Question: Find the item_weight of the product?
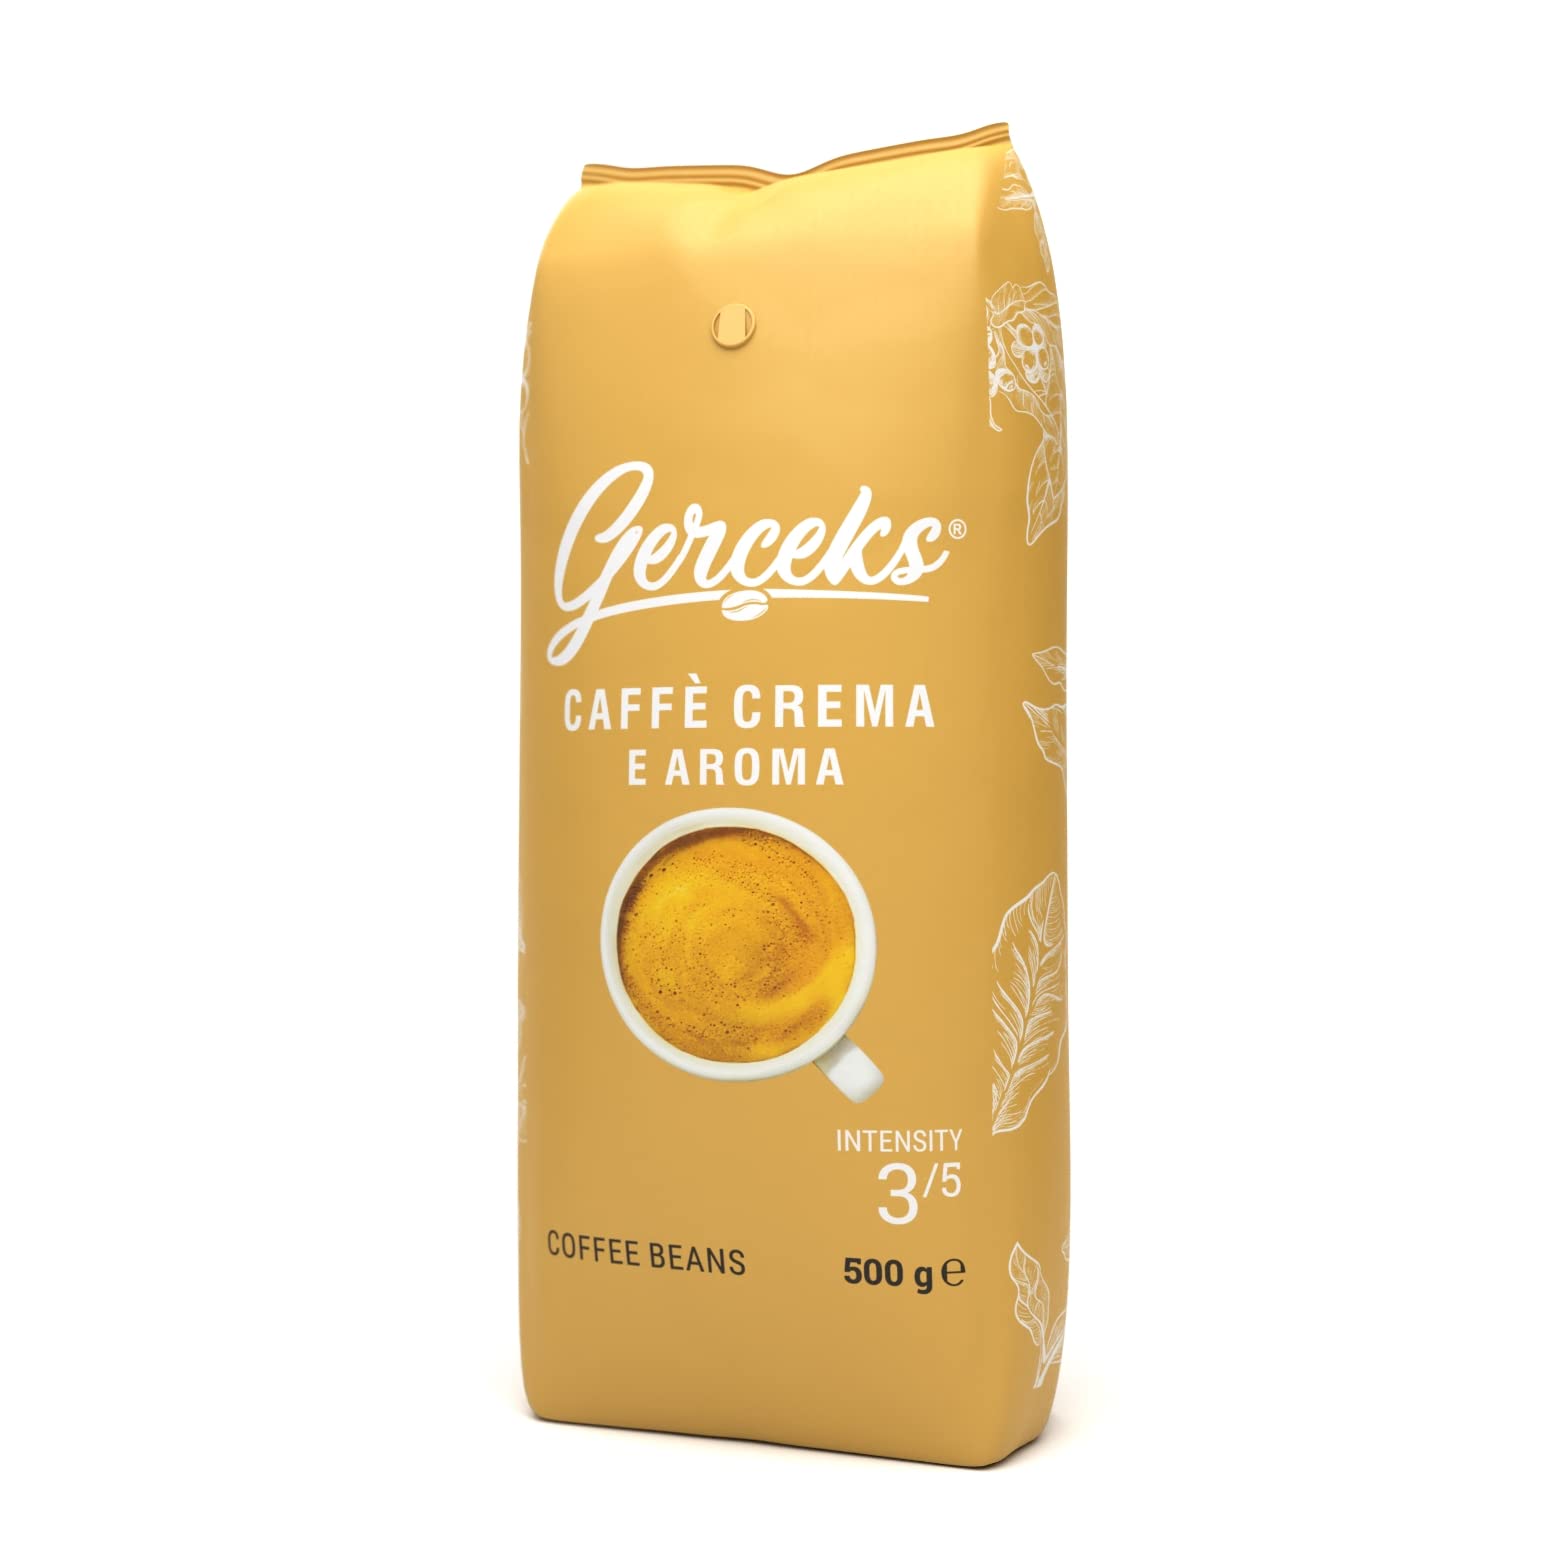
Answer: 500.0 gram